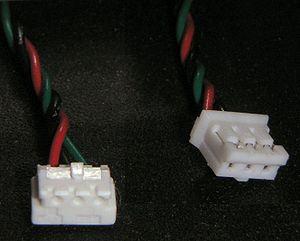
Wake on LAN est un standard des réseaux Ethernet qui permet à un ordinateur éteint d'être démarré à distance.